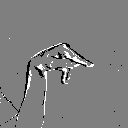
ASL letter: p